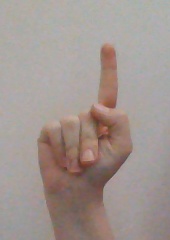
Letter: bb